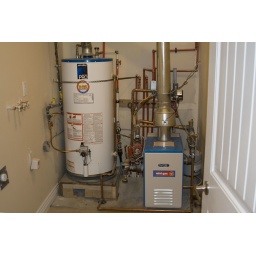
Our New house in burnaby, crazy robotic heating and water heater